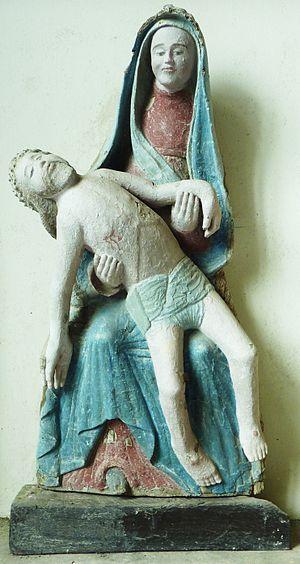
Plougonven: église paroissiale, Piètà This object is classé Monument Historique in the base Palissy, database of the French furniture patrimony of the French ministry of culture,
L’enclos paroissial de Plougonven est situé dans la commune de Plougonven dans le Finistère autour de l'église Saint-Yves. L'ensemble formé par l'église, le calvaire et la chapelle funéraire a été classé monument historiques par arrêté du 7 mars 1916.